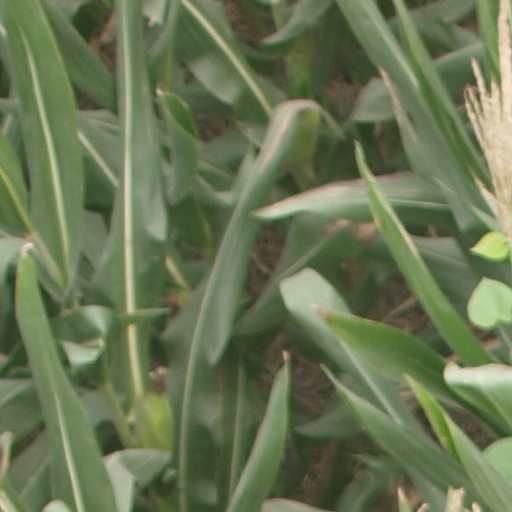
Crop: maize; corn